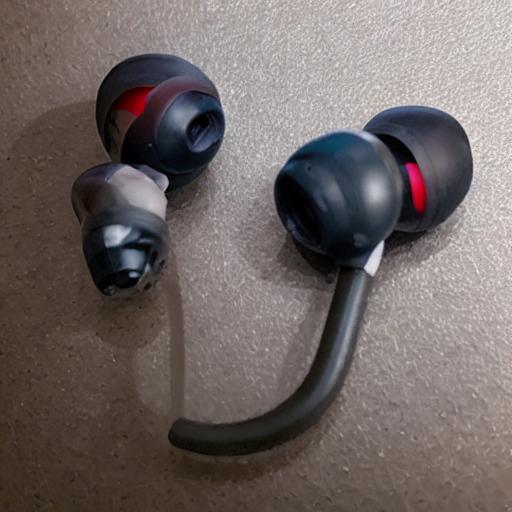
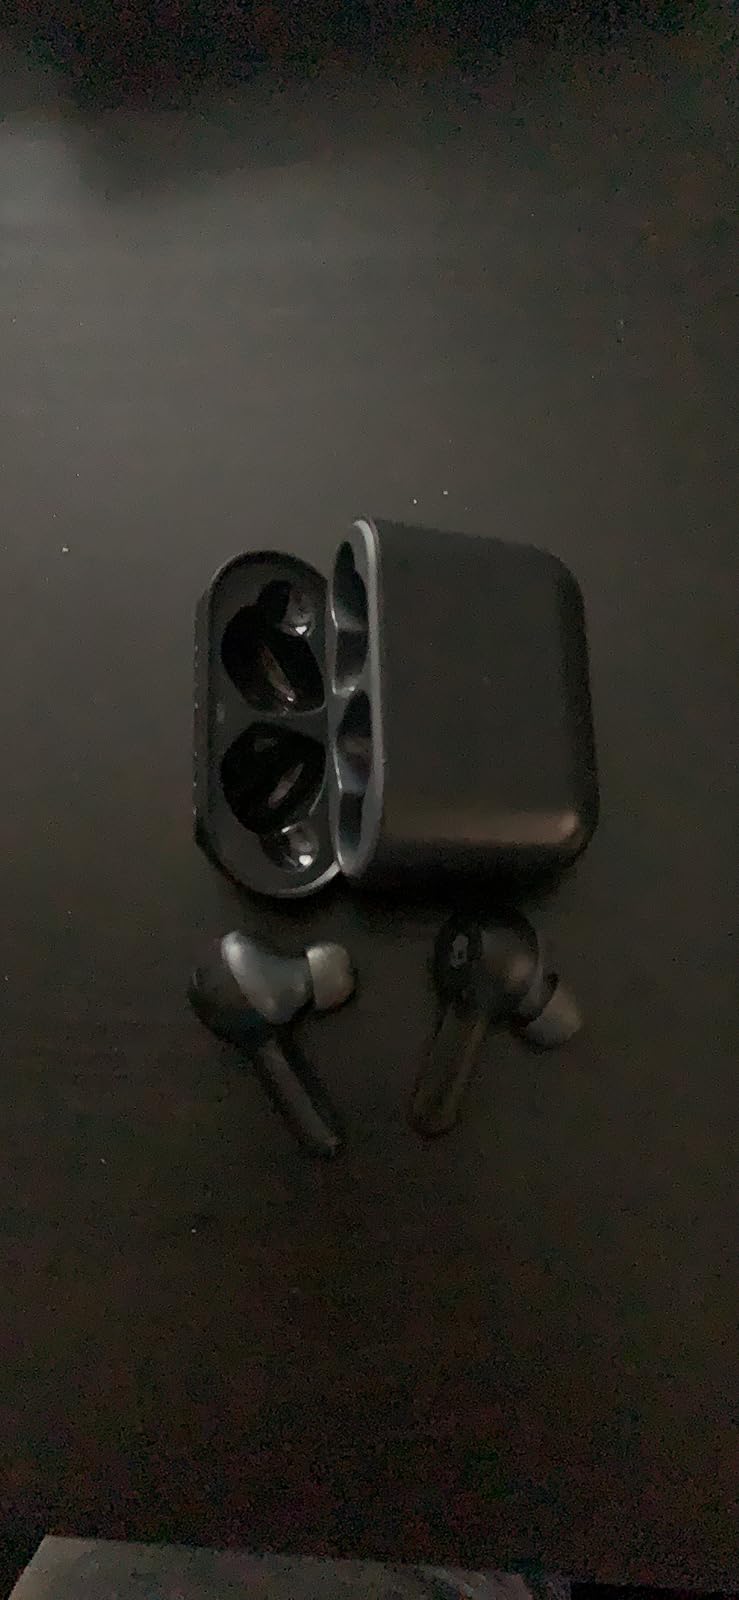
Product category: earbuds
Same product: no